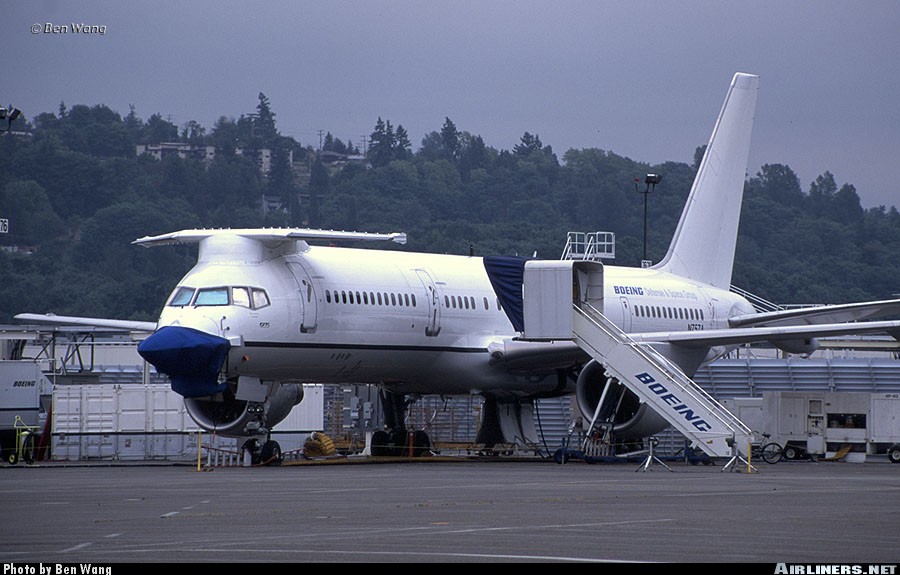
Vehicle type: Planes